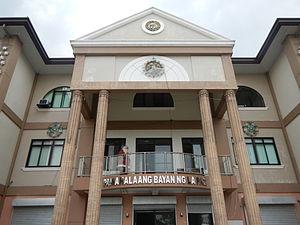
La Paz est une localité de la province de Tarlac, aux Philippines. En 2015, elle compte 64 017 habitants.